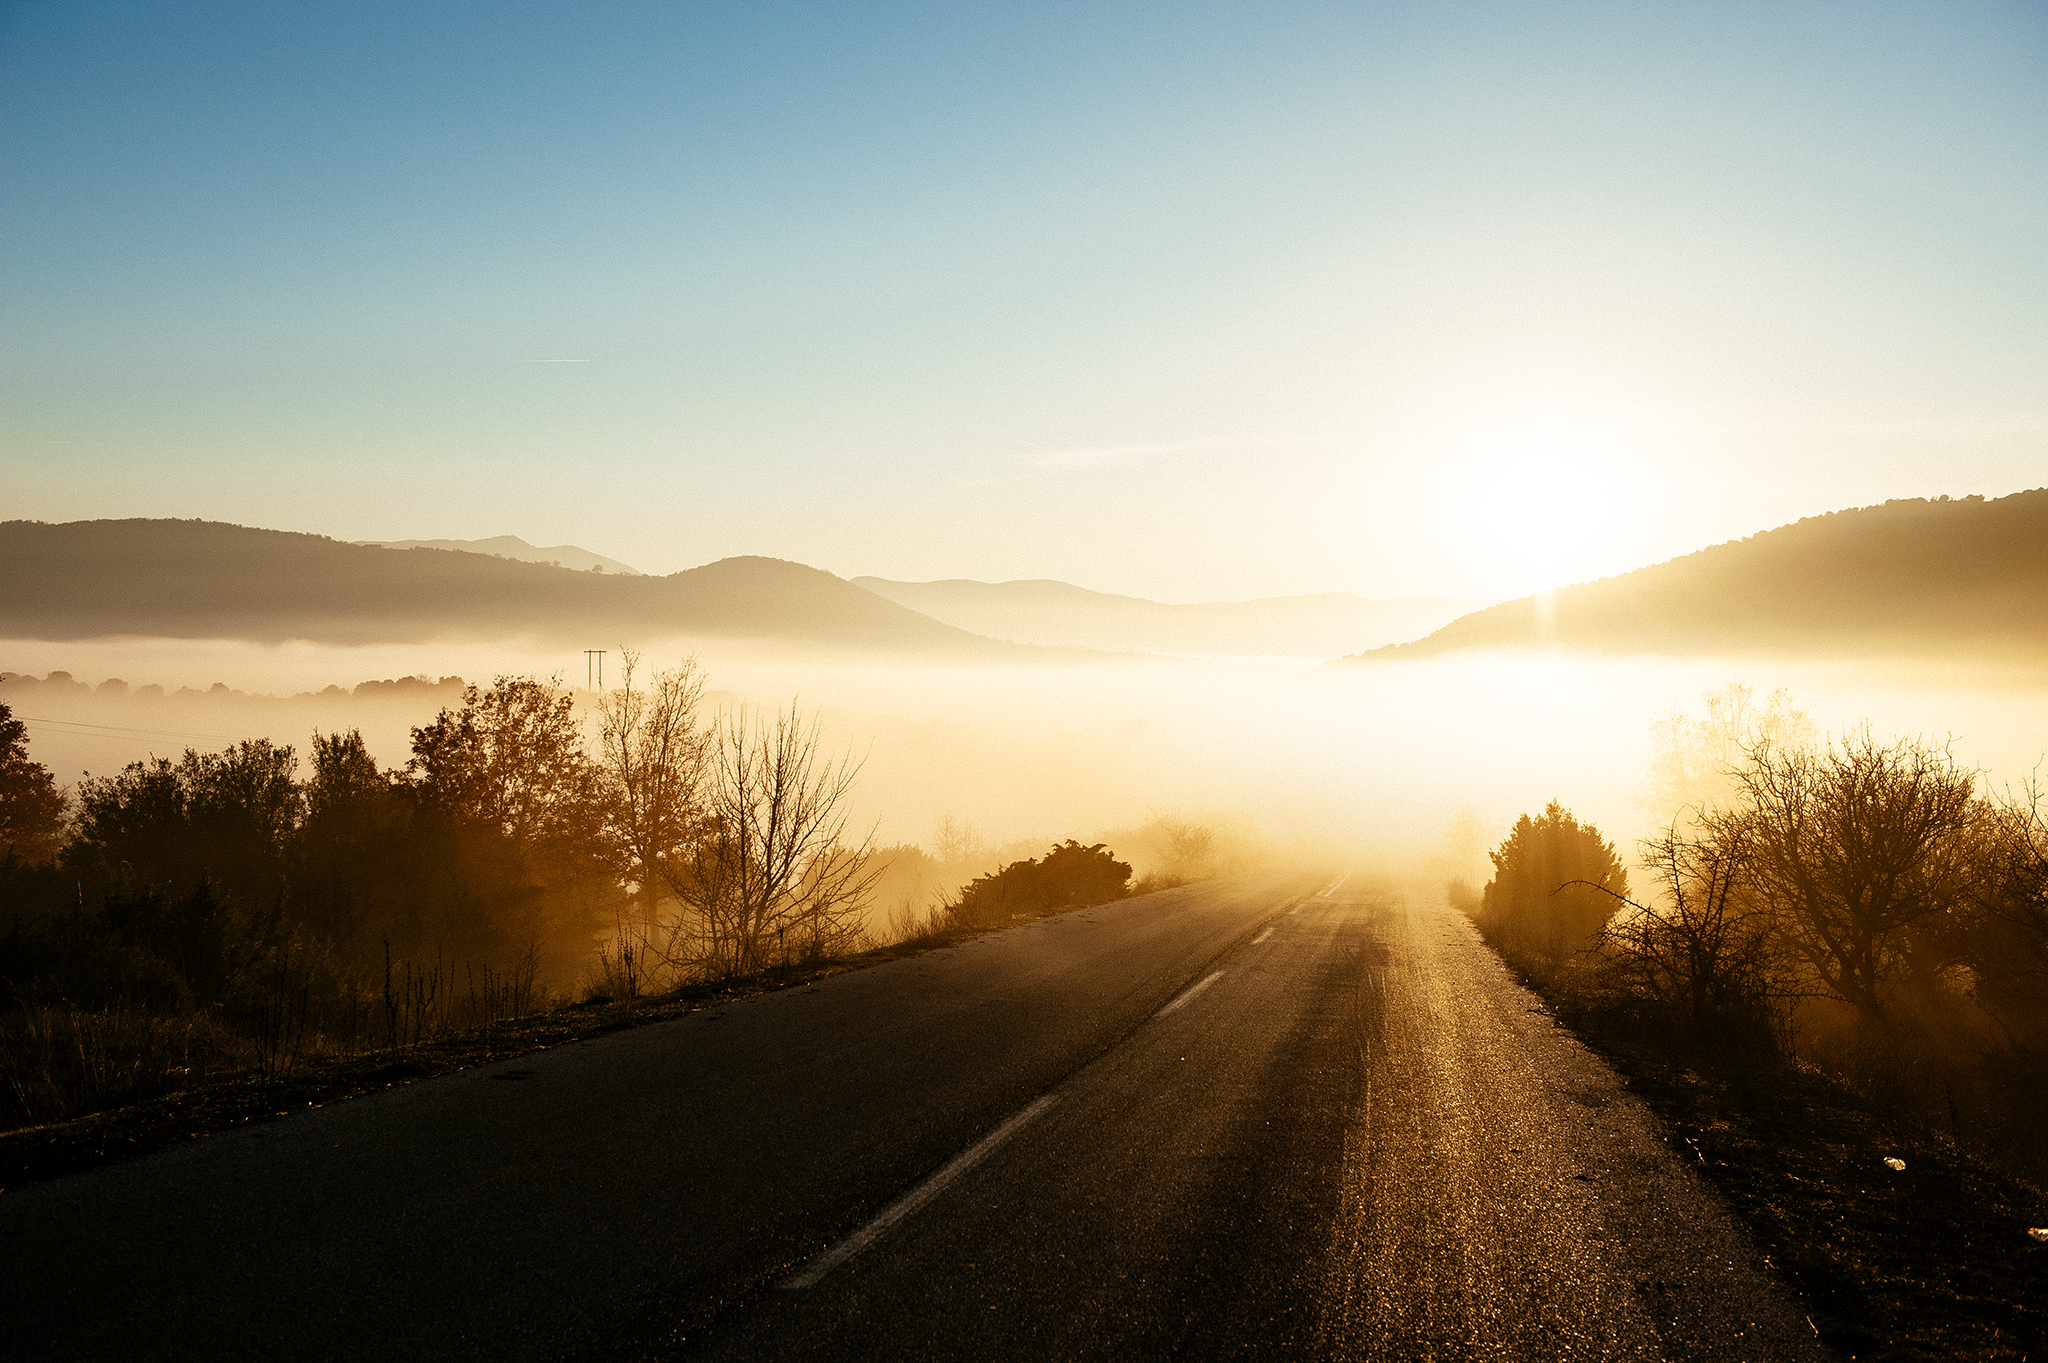
landscape, nature, horizon, mountain, cloud, sky, sun, fog, sunrise, sunset, road, mist, sunlight, morning, hill, highway, dawn, dusk, evening, road trip, infrastructure, greece, macedoniagreece, kozani, rural area, natural environment, atmospheric phenomenon, mountainous landforms